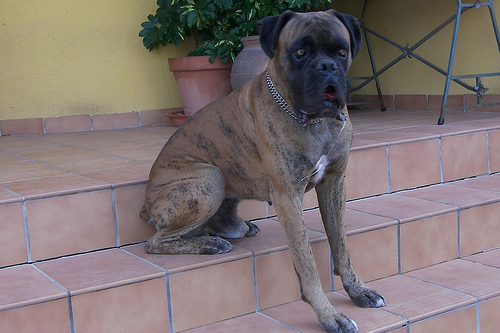
Breed: boxer